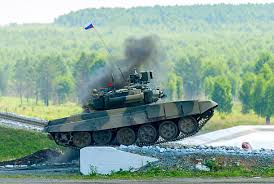
Label: T-80